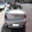
Label: automobile